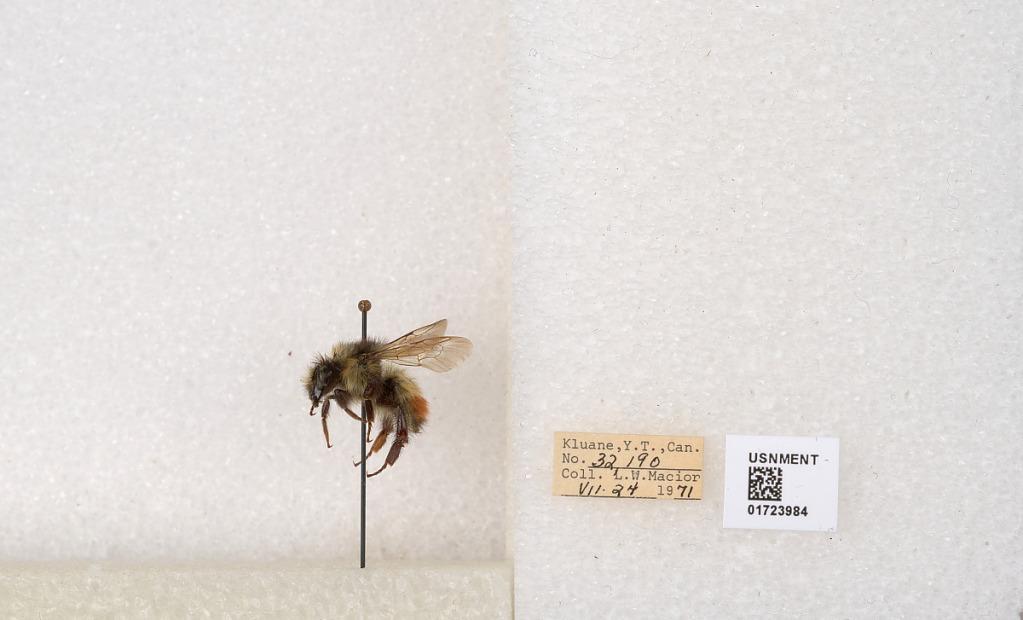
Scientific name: Bombus flavifrons Cresson
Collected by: L. Macior
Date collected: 1971-7-24
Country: Canada
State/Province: Yukon Territory
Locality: Kluane National Park and Reserve
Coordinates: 60.7493, -139.504